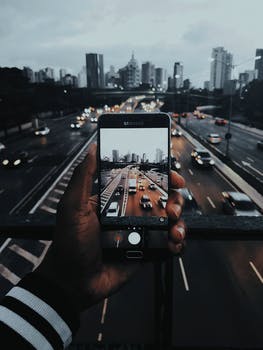
Label: No Watermark